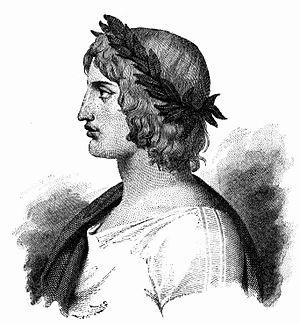
François L'Hermite du Solier, dit Tristan L'Hermite ou Tristan, né en 1601 au château du Solier près de Janaillat dans la Marche, mort à Paris le 7 septembre 1655, est un gentilhomme et écrivain français. D'abord page dans l'entourage de Henri de Bourbon-Verneuil, fils naturel du roi Henri IV, puis homme d'épée au service de Louis XIII et de son frère Gaston, duc d'Orléans, il est passé à la postérité comme auteur polygraphe — s'étant illustré comme poète, dramaturge et romancier.